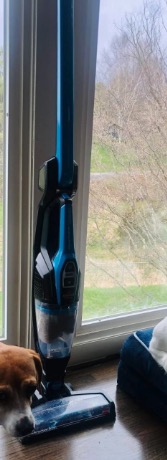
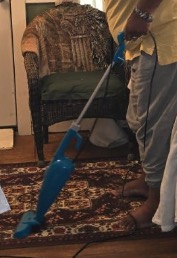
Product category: items_vacuum
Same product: no